Conservation technician

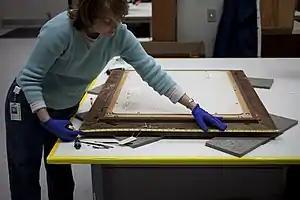
Indianapolis Museum of Art conservation technician, Laura Mosteller, documents the dimensions of a frame.

A conservation technician is a specialist in conservation methods pertaining to cultural property, and who may work in museums or public or private conservation organizations. A technician may also work in conjunction with other collection staff, such as a registrar (museum) or collection manager.